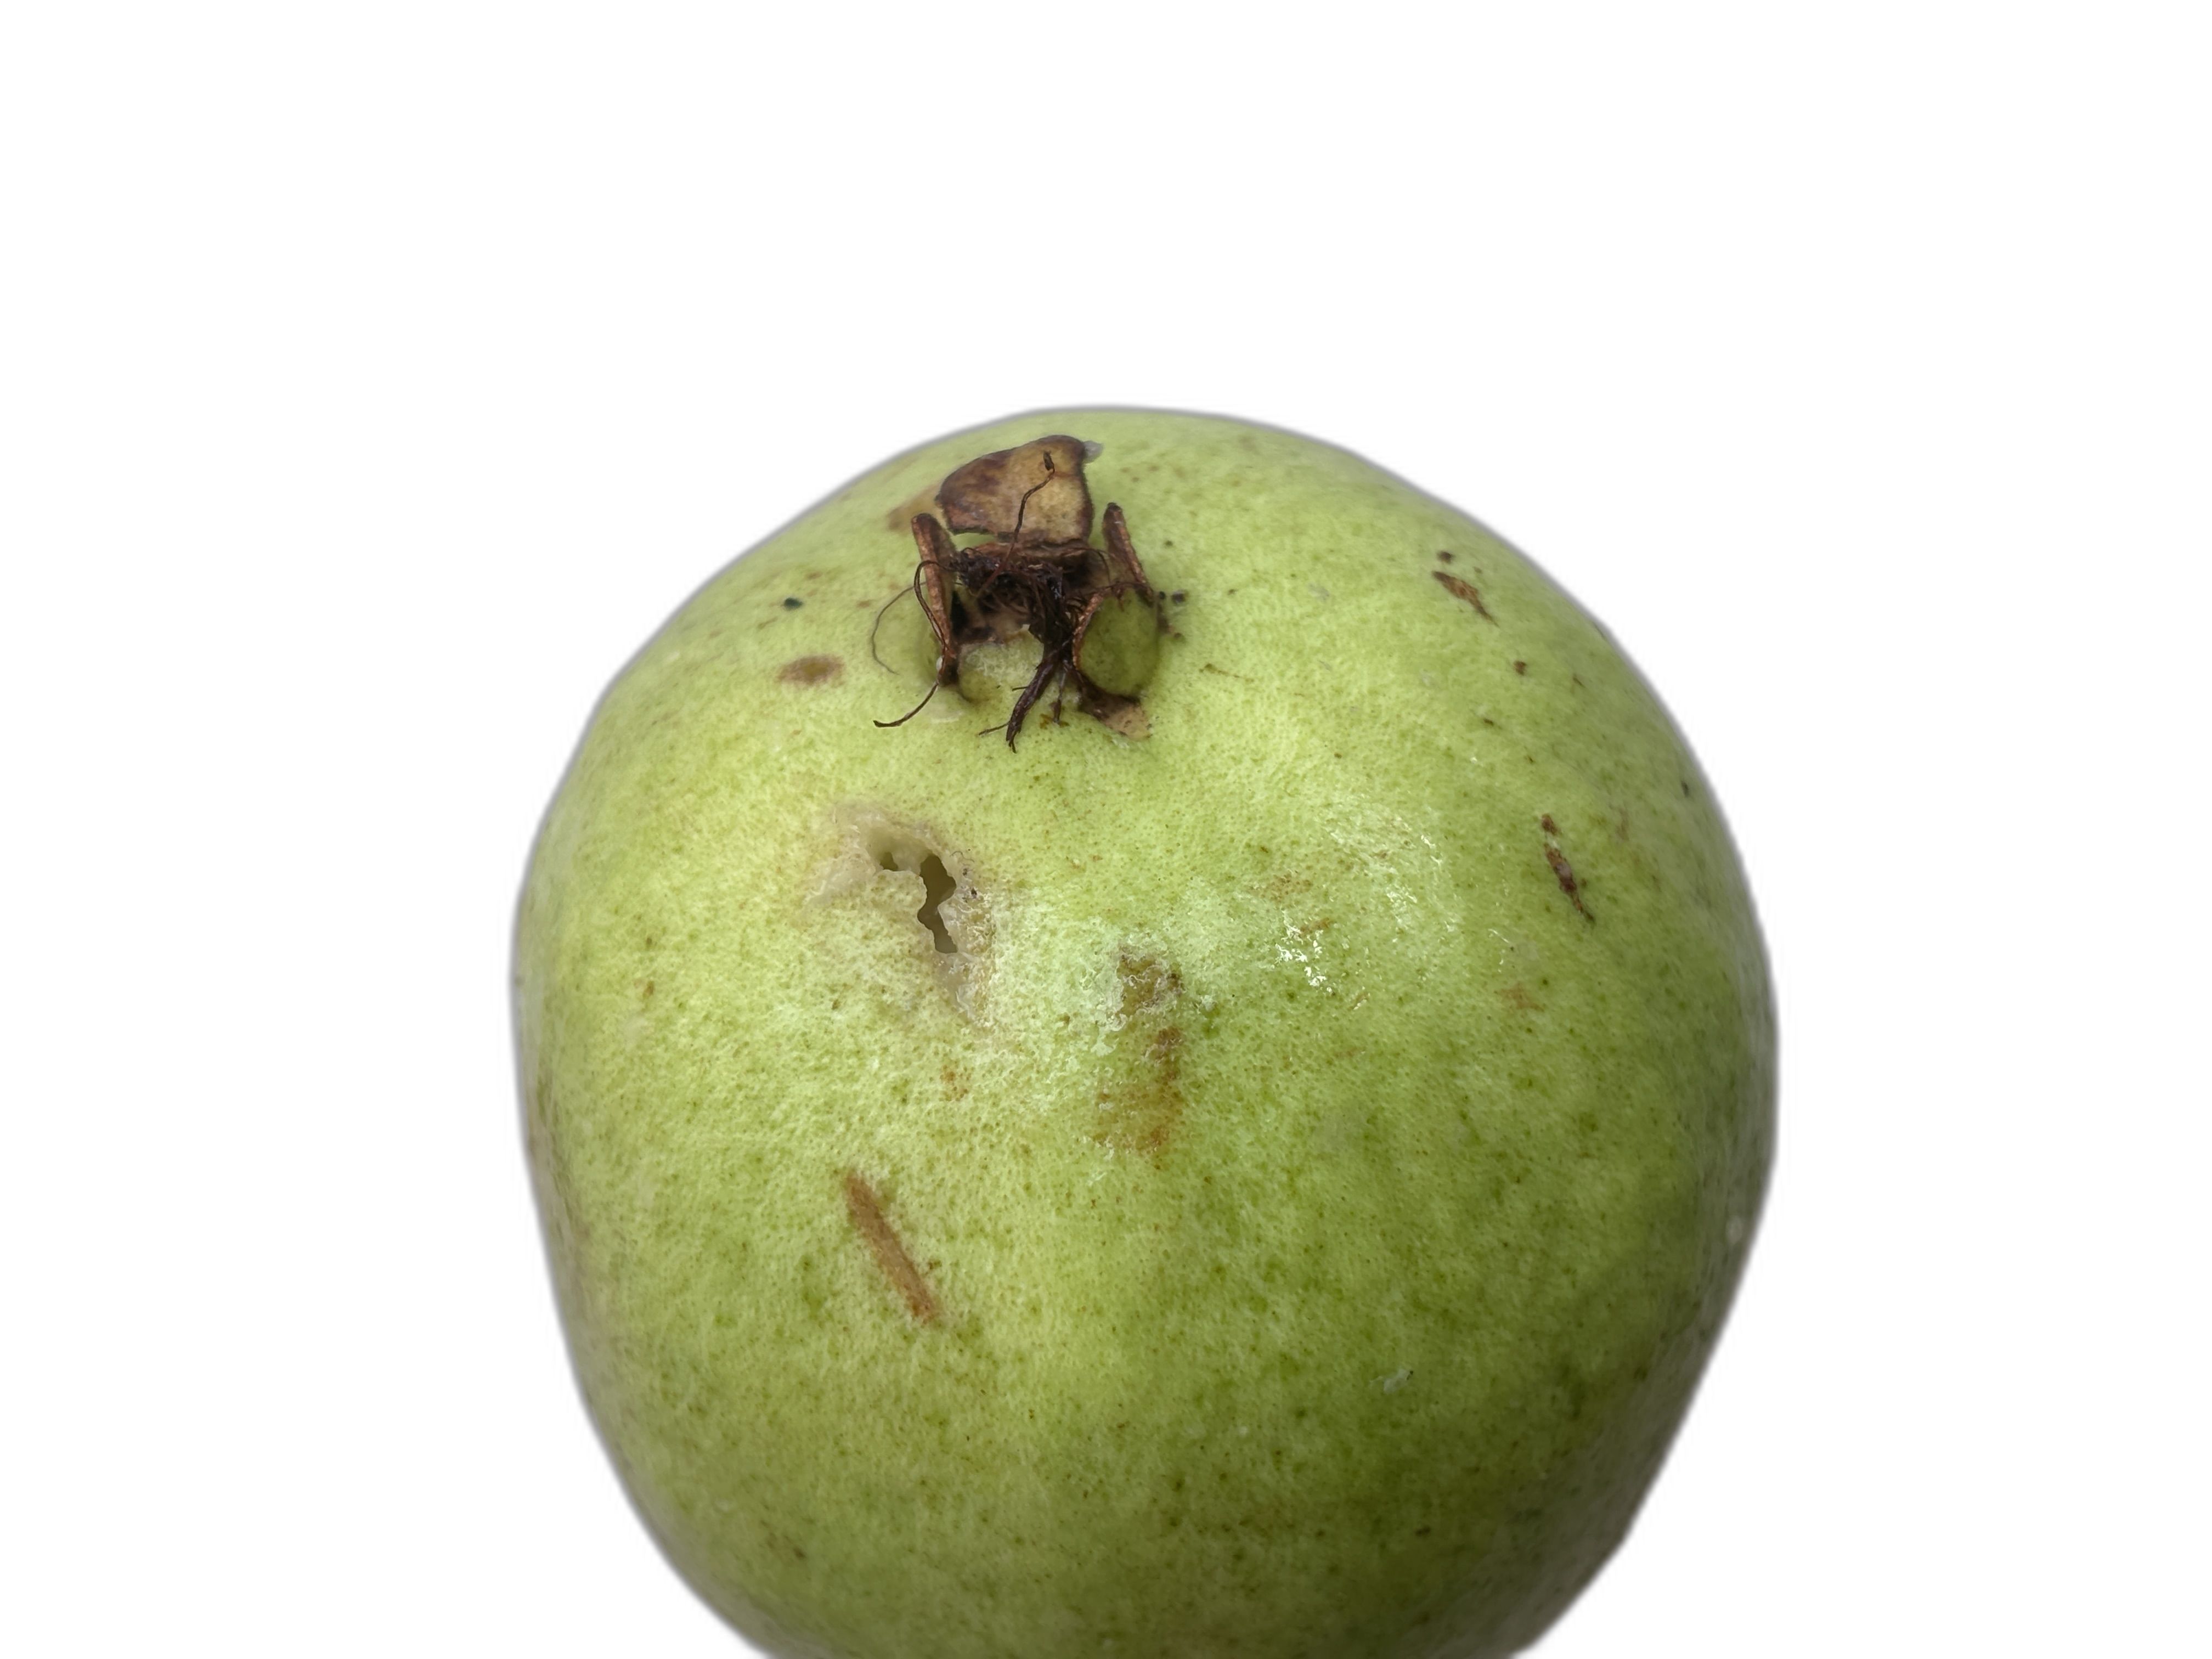
Plant part: fruit
Disease: Anthracnose